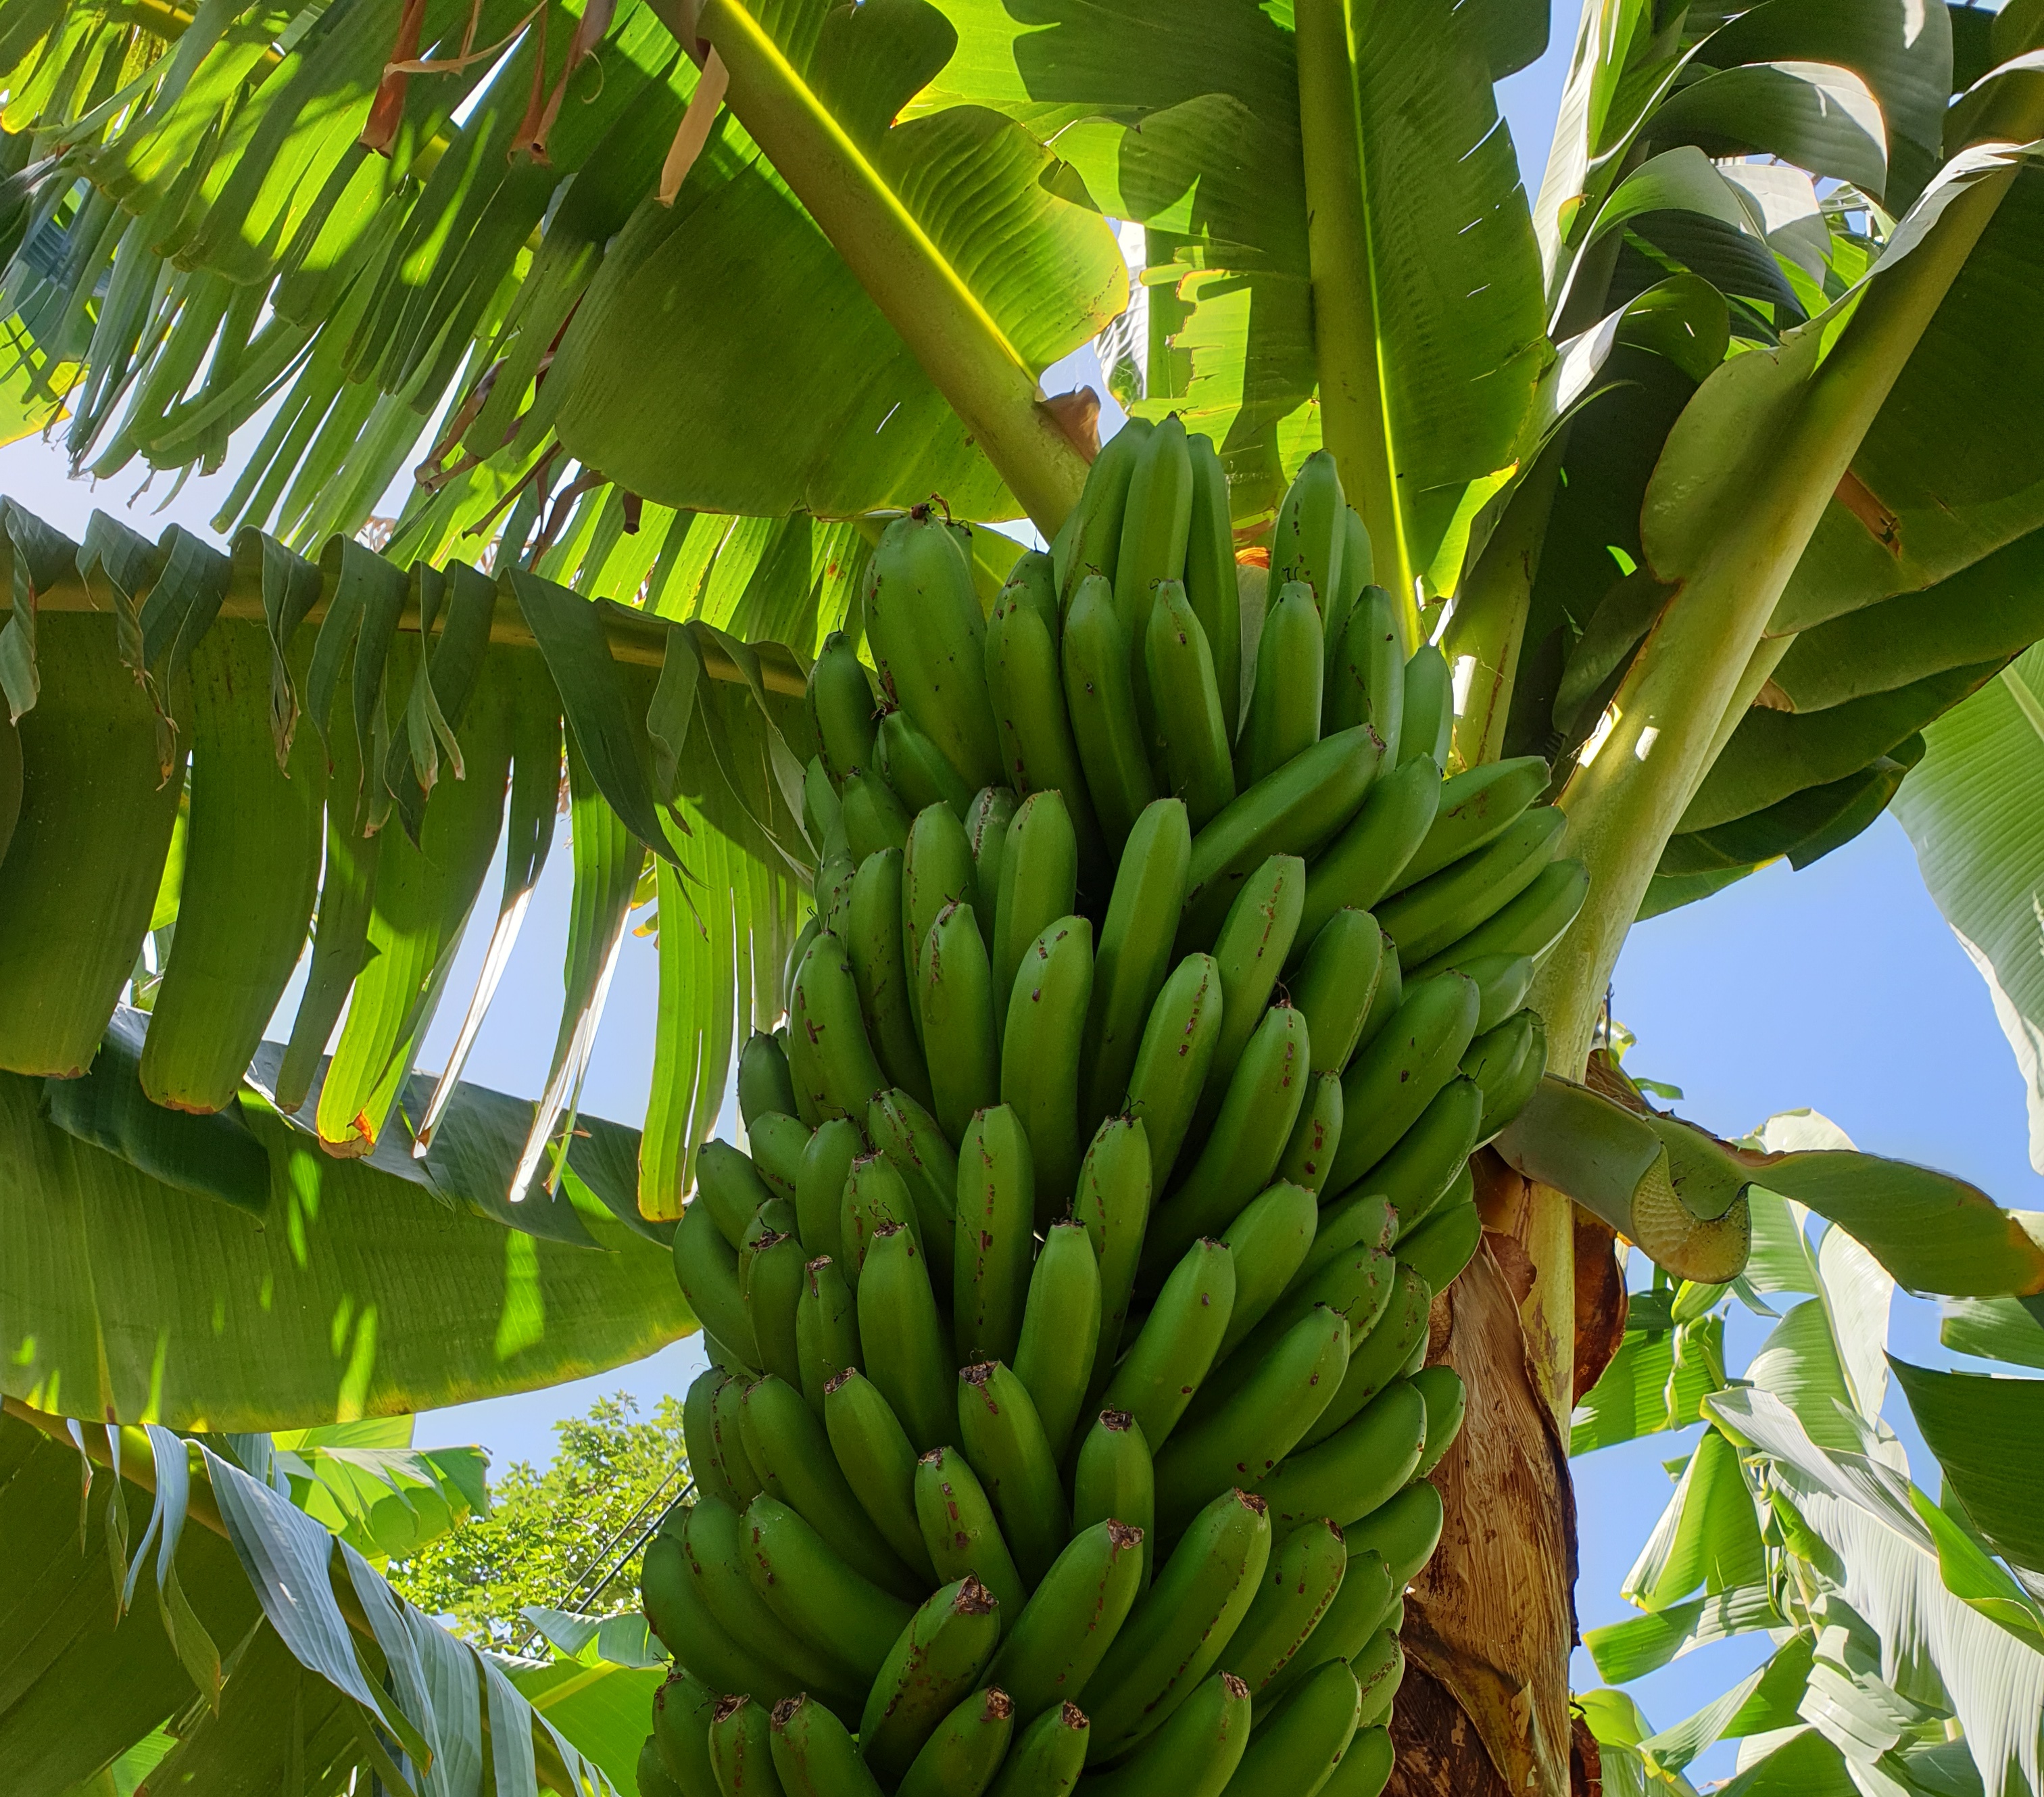
Label: Cut